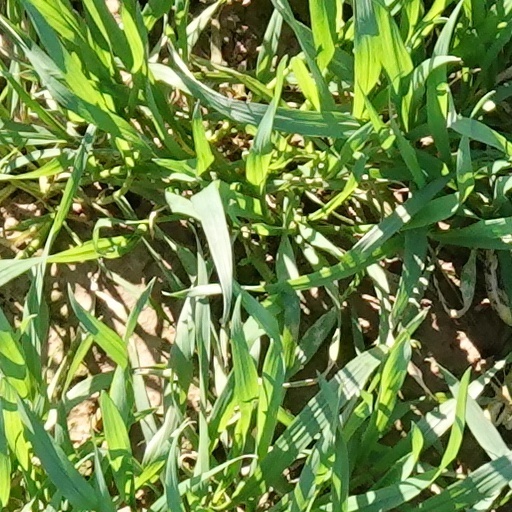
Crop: wheat